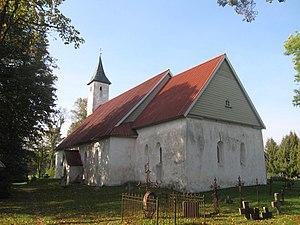
La commune de Noarootsi est une municipalité rurale d'Estonie située dans le Comté de Lääne. Elle s'étend sur une superficie de 296 km² et a 767 habitants.